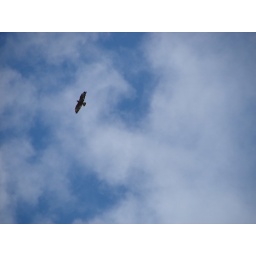
A bird of prey circling above a field at Roermond, Limburg.